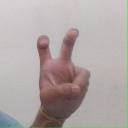
अक्षर: ई